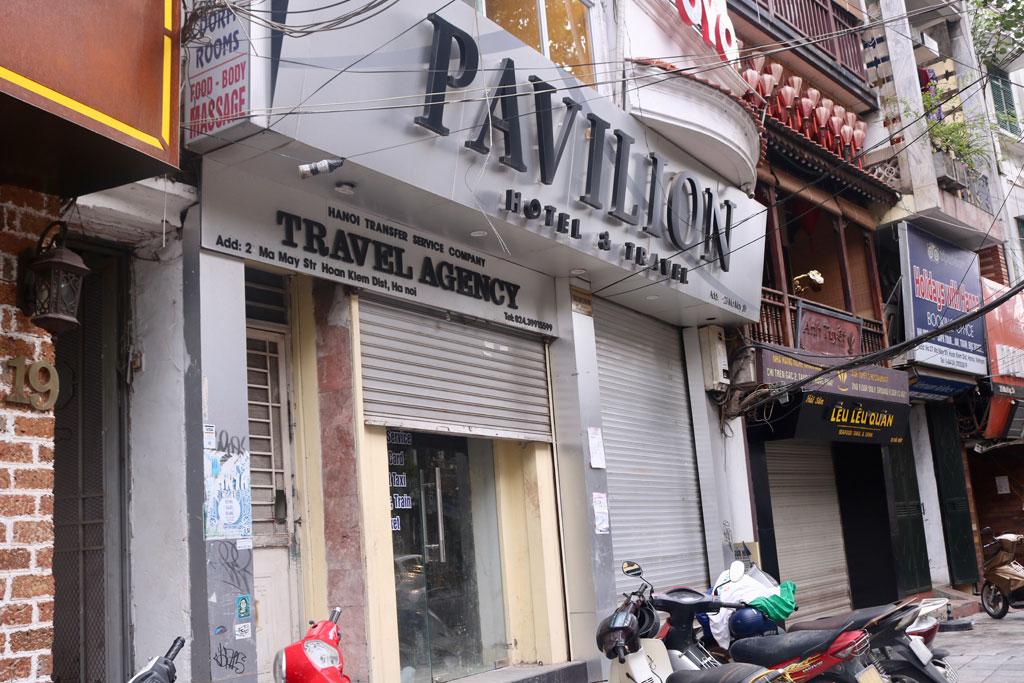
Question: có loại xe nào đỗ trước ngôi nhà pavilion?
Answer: có những chiếc xe máy